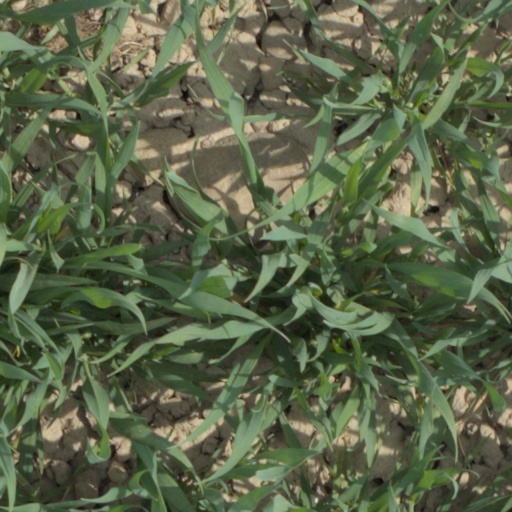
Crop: wheat